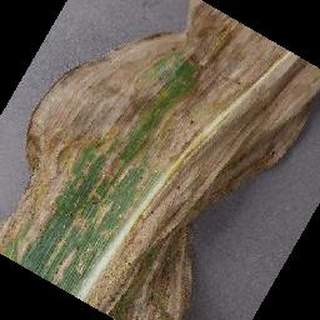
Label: corn_cercospora_leaf_spot